Amikiri

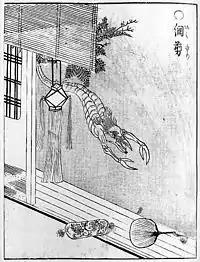
"Amikiri" (網切) from the Gazu Hyakki Yagyō by Toriyama Sekien.

Amikiri ( or 網剪) is a Japanese yōkai depicted in the "Gazu Hyakki Yagyō" by Toriyama Sekien.